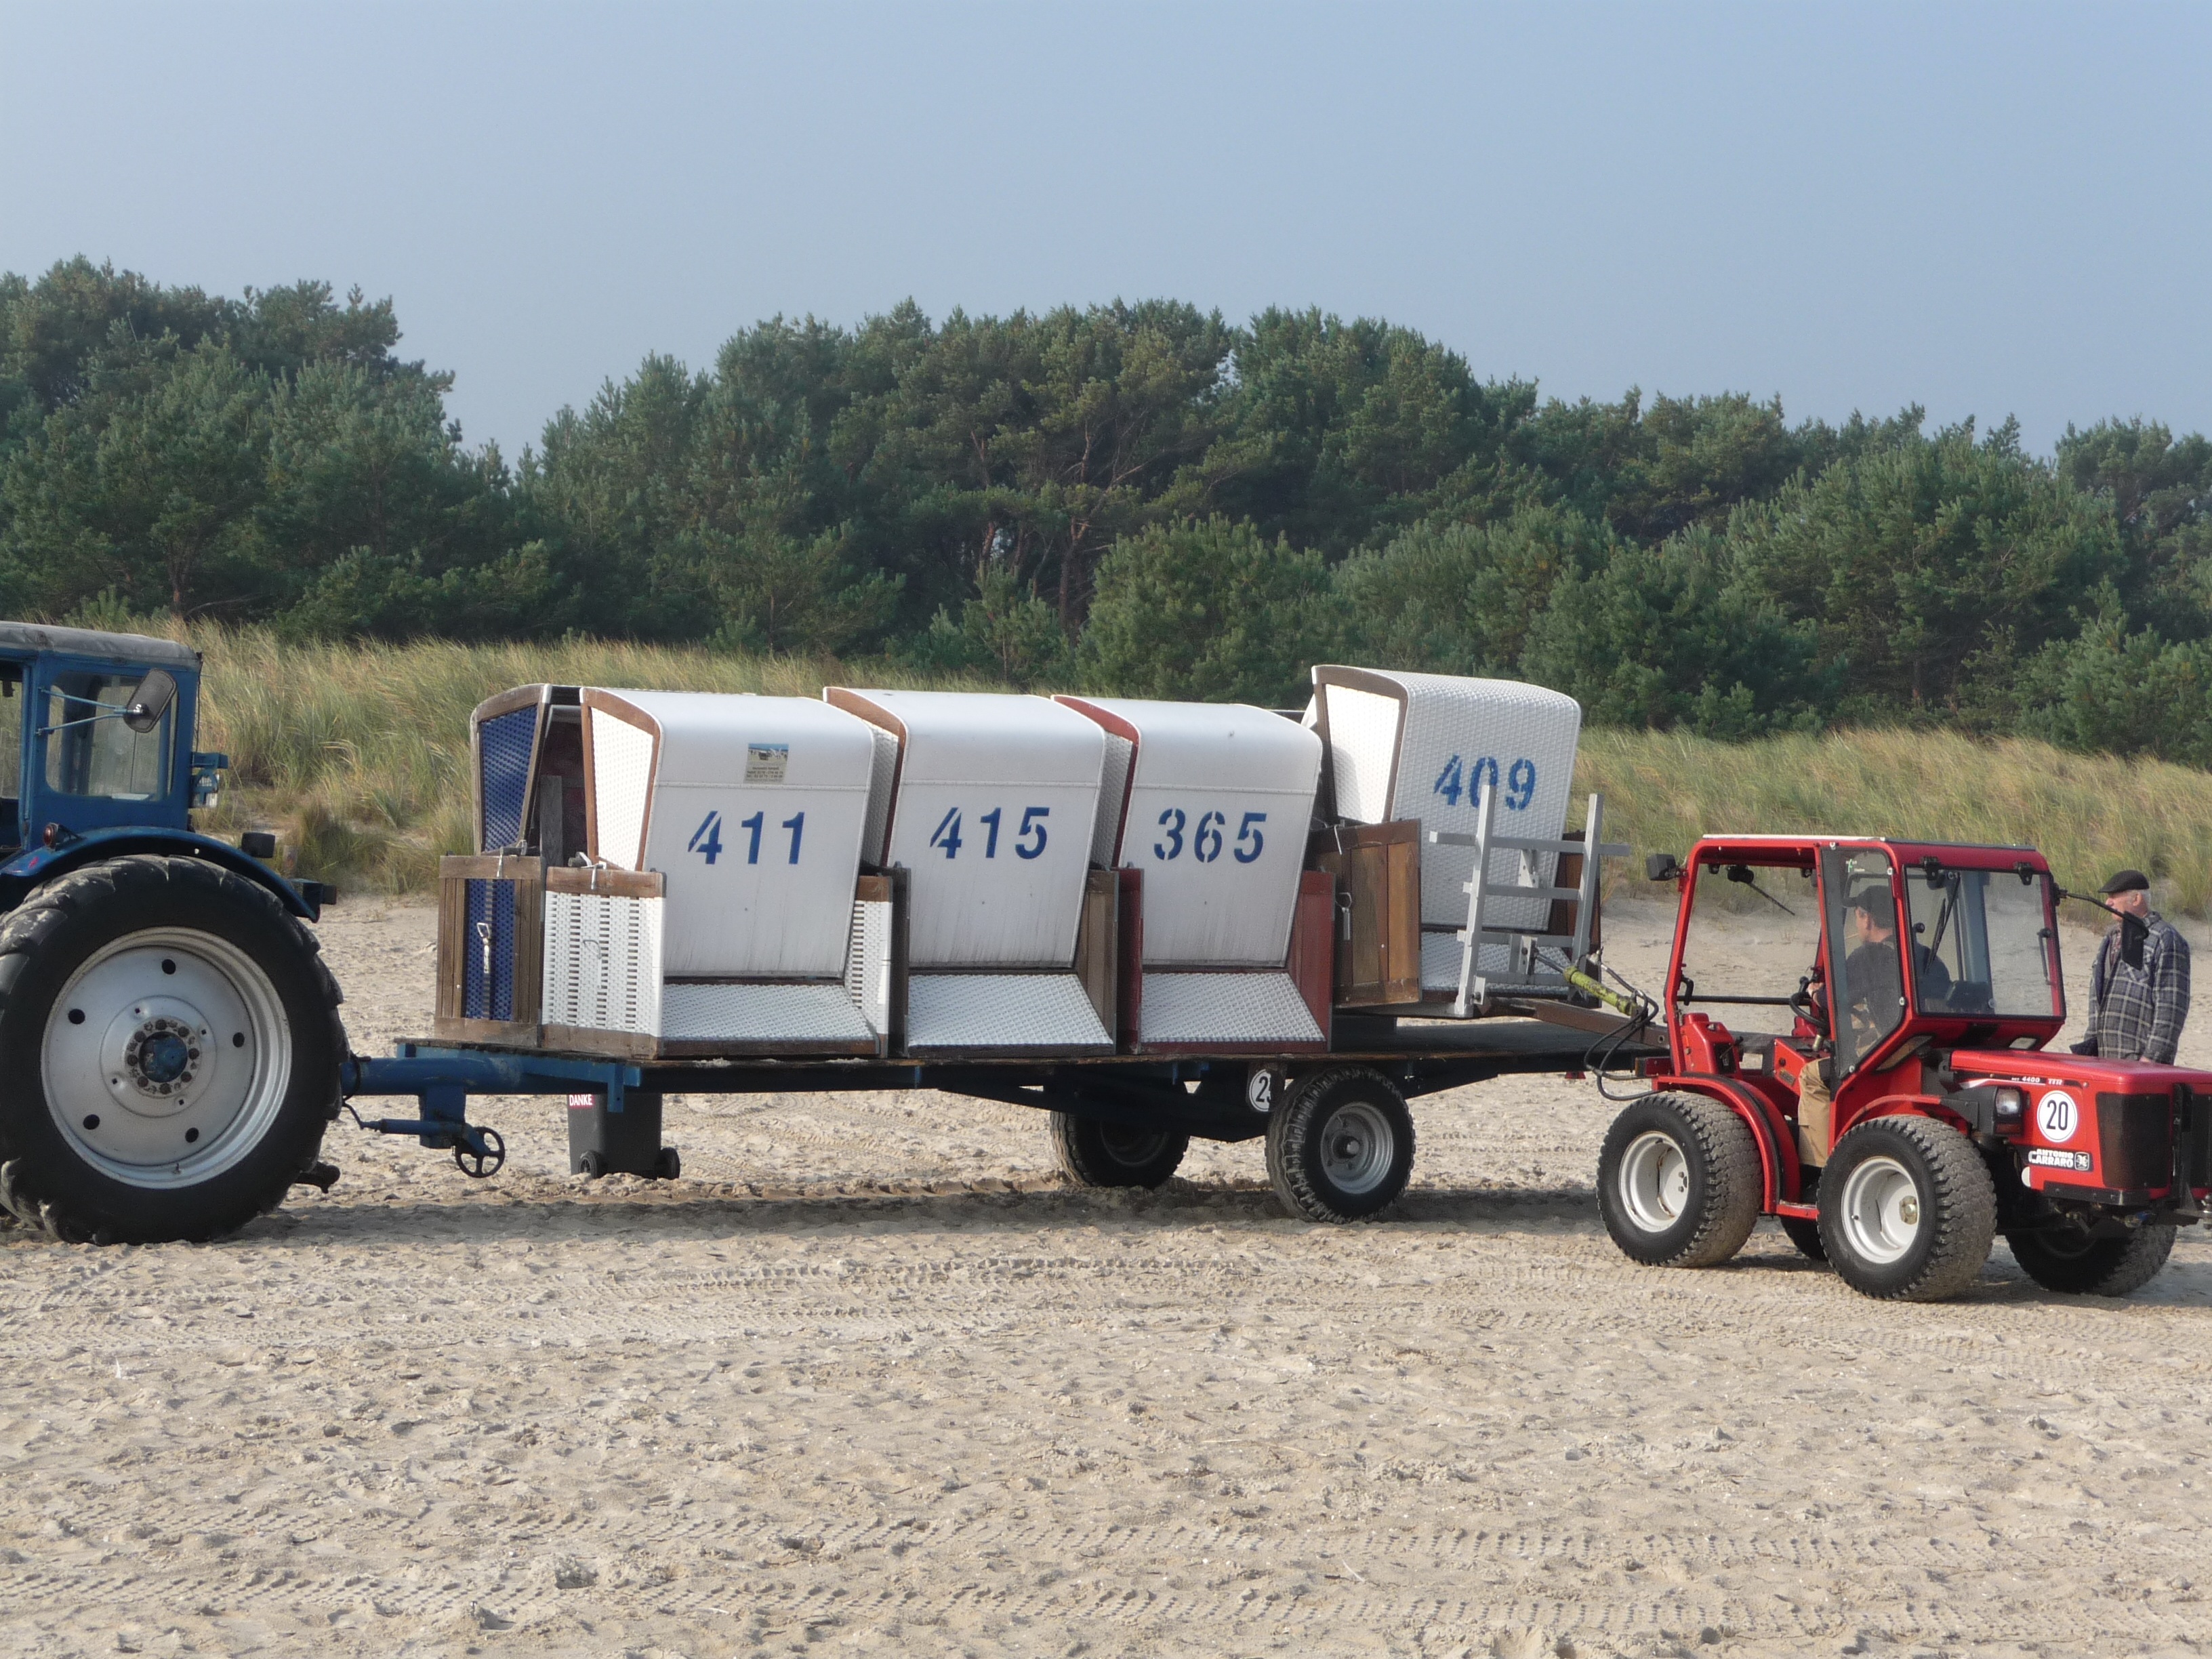
asphalt, summer, transport, truck, vehicle, trailer, baltic sea, beach chair, land vehicle, trailer truck